Ivo Papazov

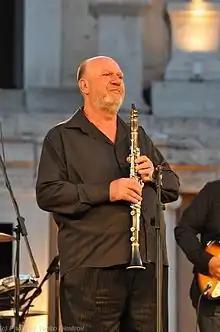

Ivo Papazov (or Papasov; ; born 16 February, 1952), nicknamed Ibryama, is a Bulgarian clarinetist. He leads the "Ivo Papazov Wedding Band" in performances of jazz-infused Stambolovo music, and is one of the premier creators of the genre known as "wedding band" music in Bulgaria, along with the violinist Georgi Yanev, saxophonist Yuri Yunakov, clarinetist Neshko Neshev and accordionists Ivan Milev and Peter Ralchev. Together with Emilia they are known as Mames 2001. An orchestra that had great success in the TV show "Познай кой е под масата" ("Guess who is under the table").